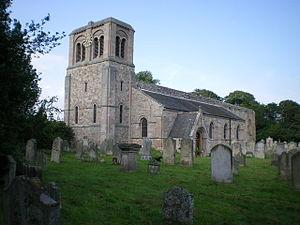
Norham est un village du Northumberland, en Angleterre, situé juste au sud de la Tweed et de la frontière écossaise.